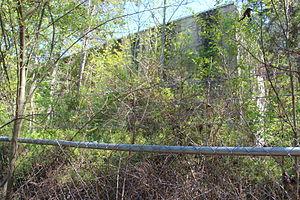
Le « Georgia Nuclear Aircraft Laboratory » ou « GNAL », aussi connu sous la désignation d'« AFP No. 67 », pour « Air Force Plant 67 », était un établissement de tests de l’United States Air Force situé dans la Forêt Dawson, à Dawsonville.